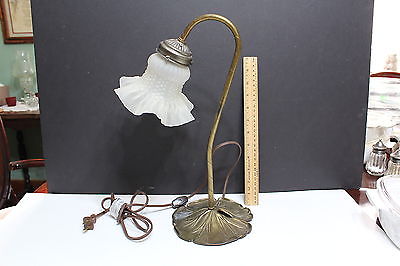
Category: lamp